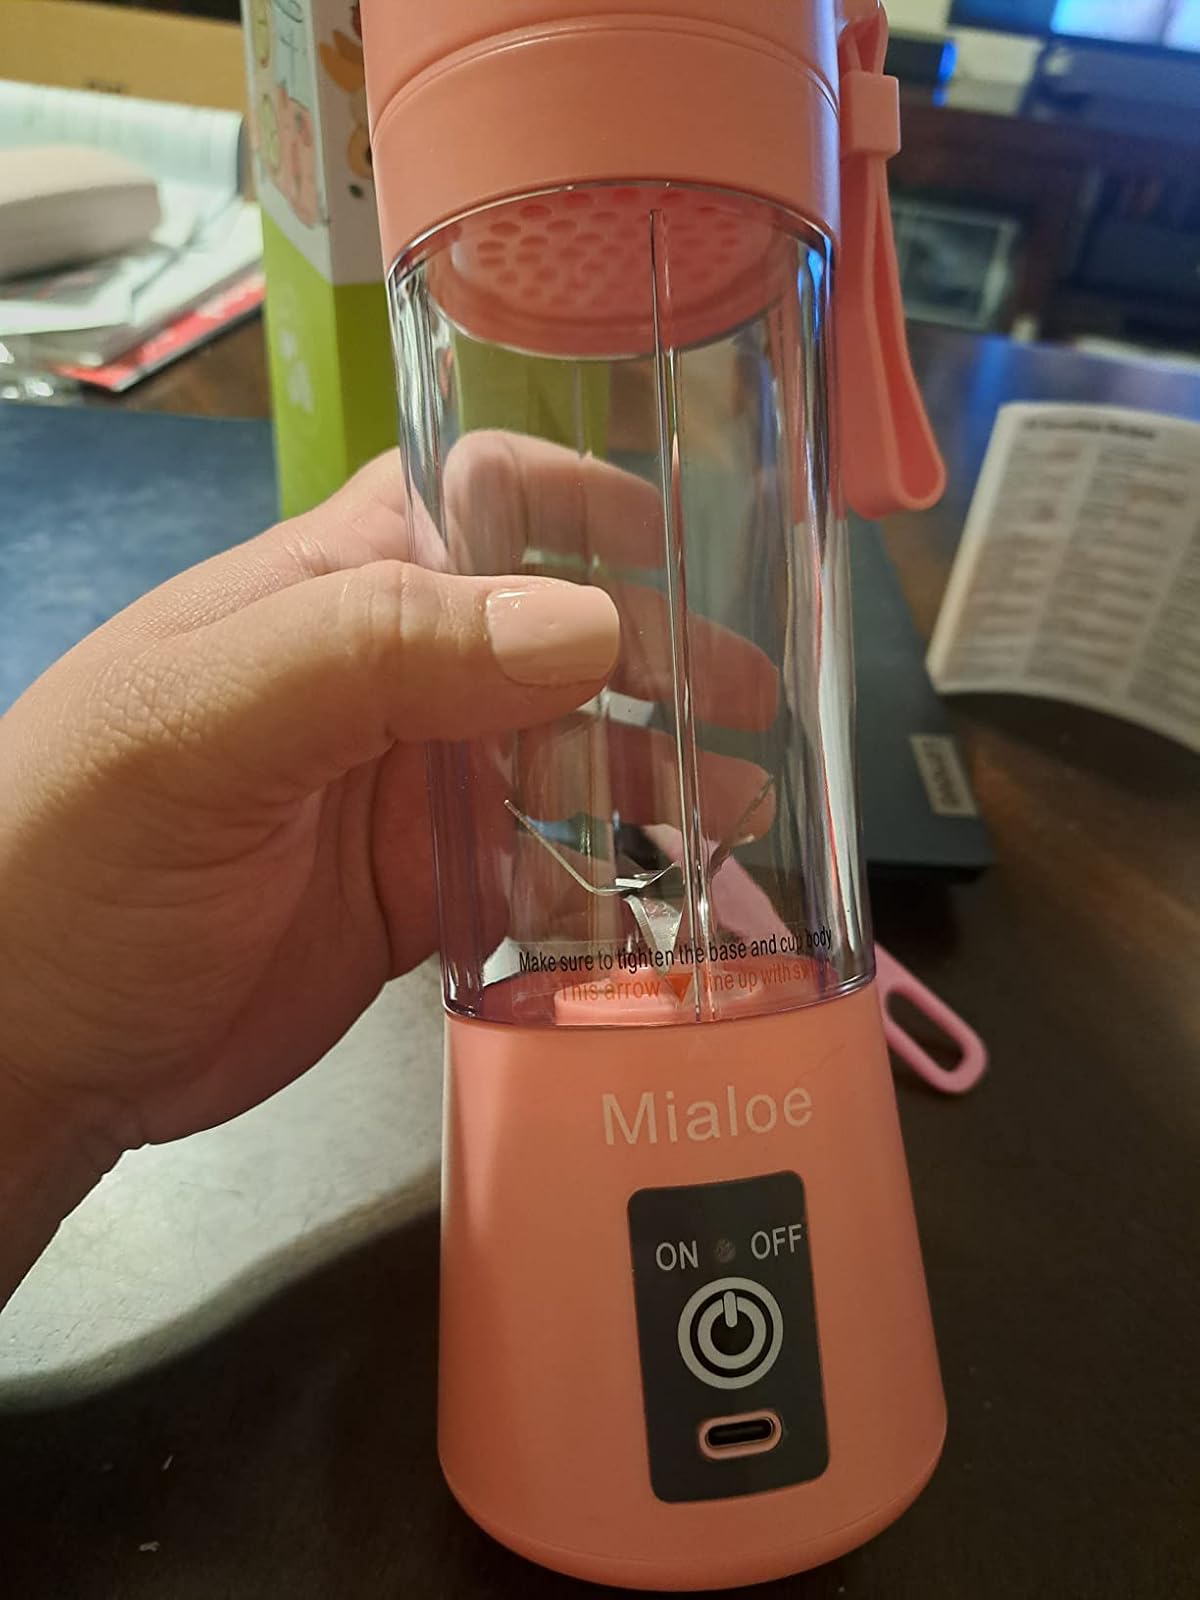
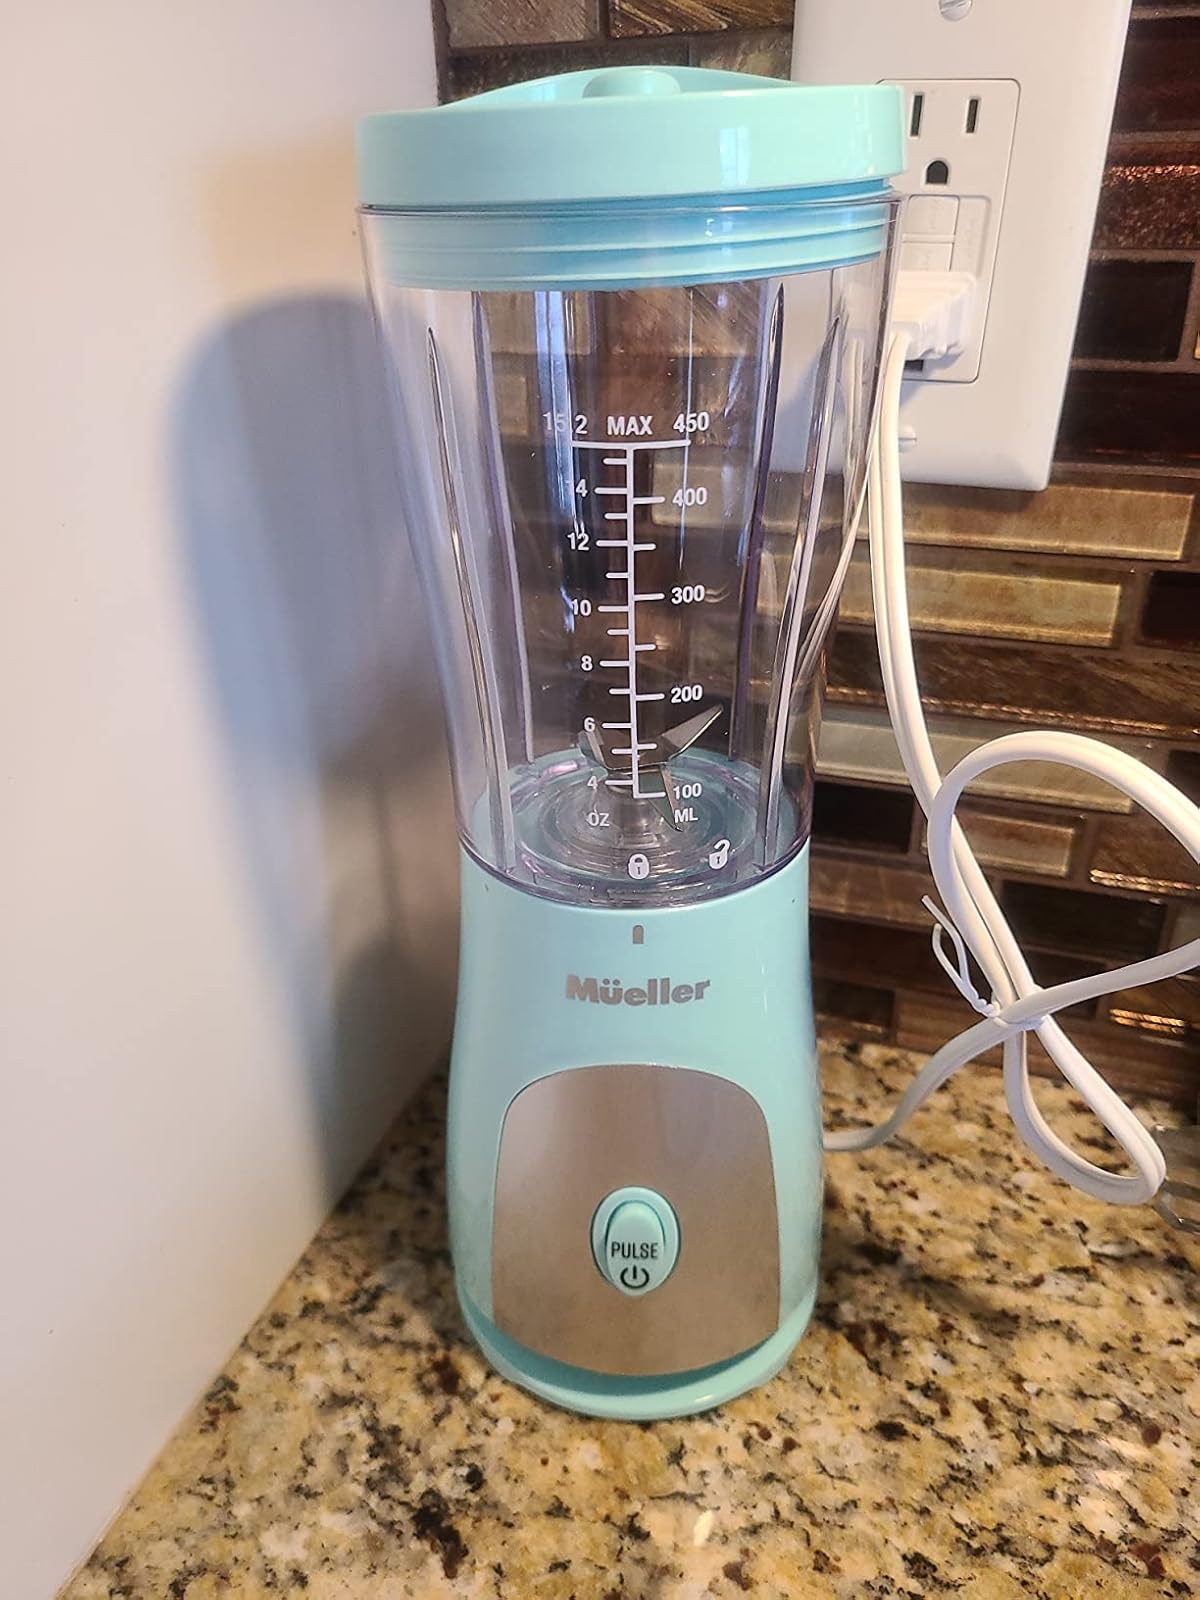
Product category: items_blender
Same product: no